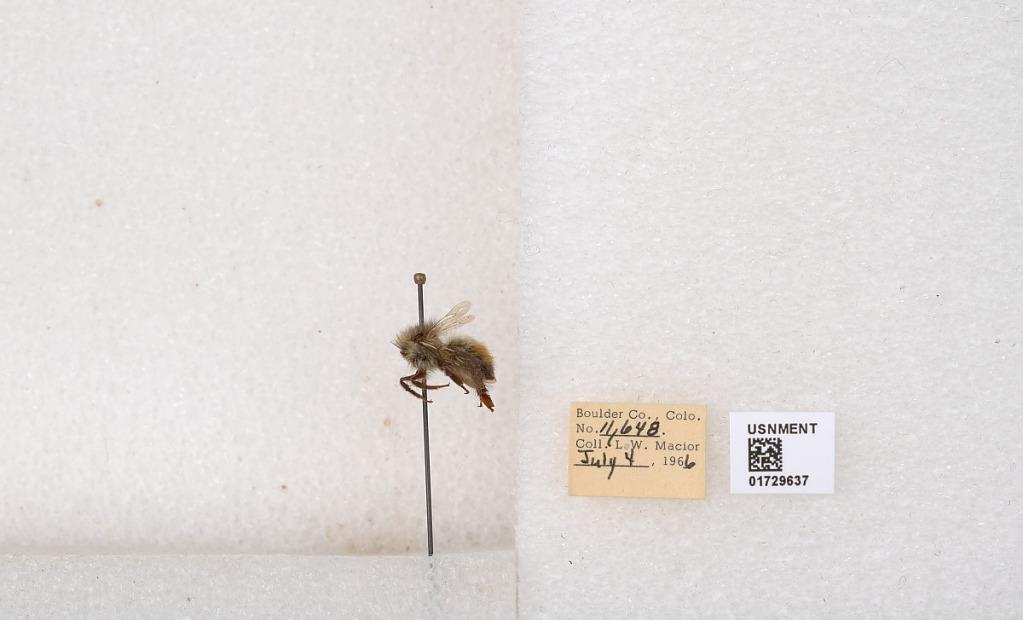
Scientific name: Bombus flavifrons Cresson
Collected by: L. Macior
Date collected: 1966-7-4
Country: United States
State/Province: Colorado
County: Boulder
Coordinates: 40.0925, -105.358